Shaggy (musician)

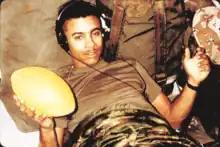
Shaggy during his service with the U.S. Marine Corps

Orville Richard Burrell was born on October 22, 1968, in Kingston. At the age of 18, he moved to New York City with his mother.